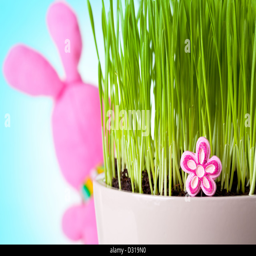
easter rabbit sitting behind the grass with his back to camera .